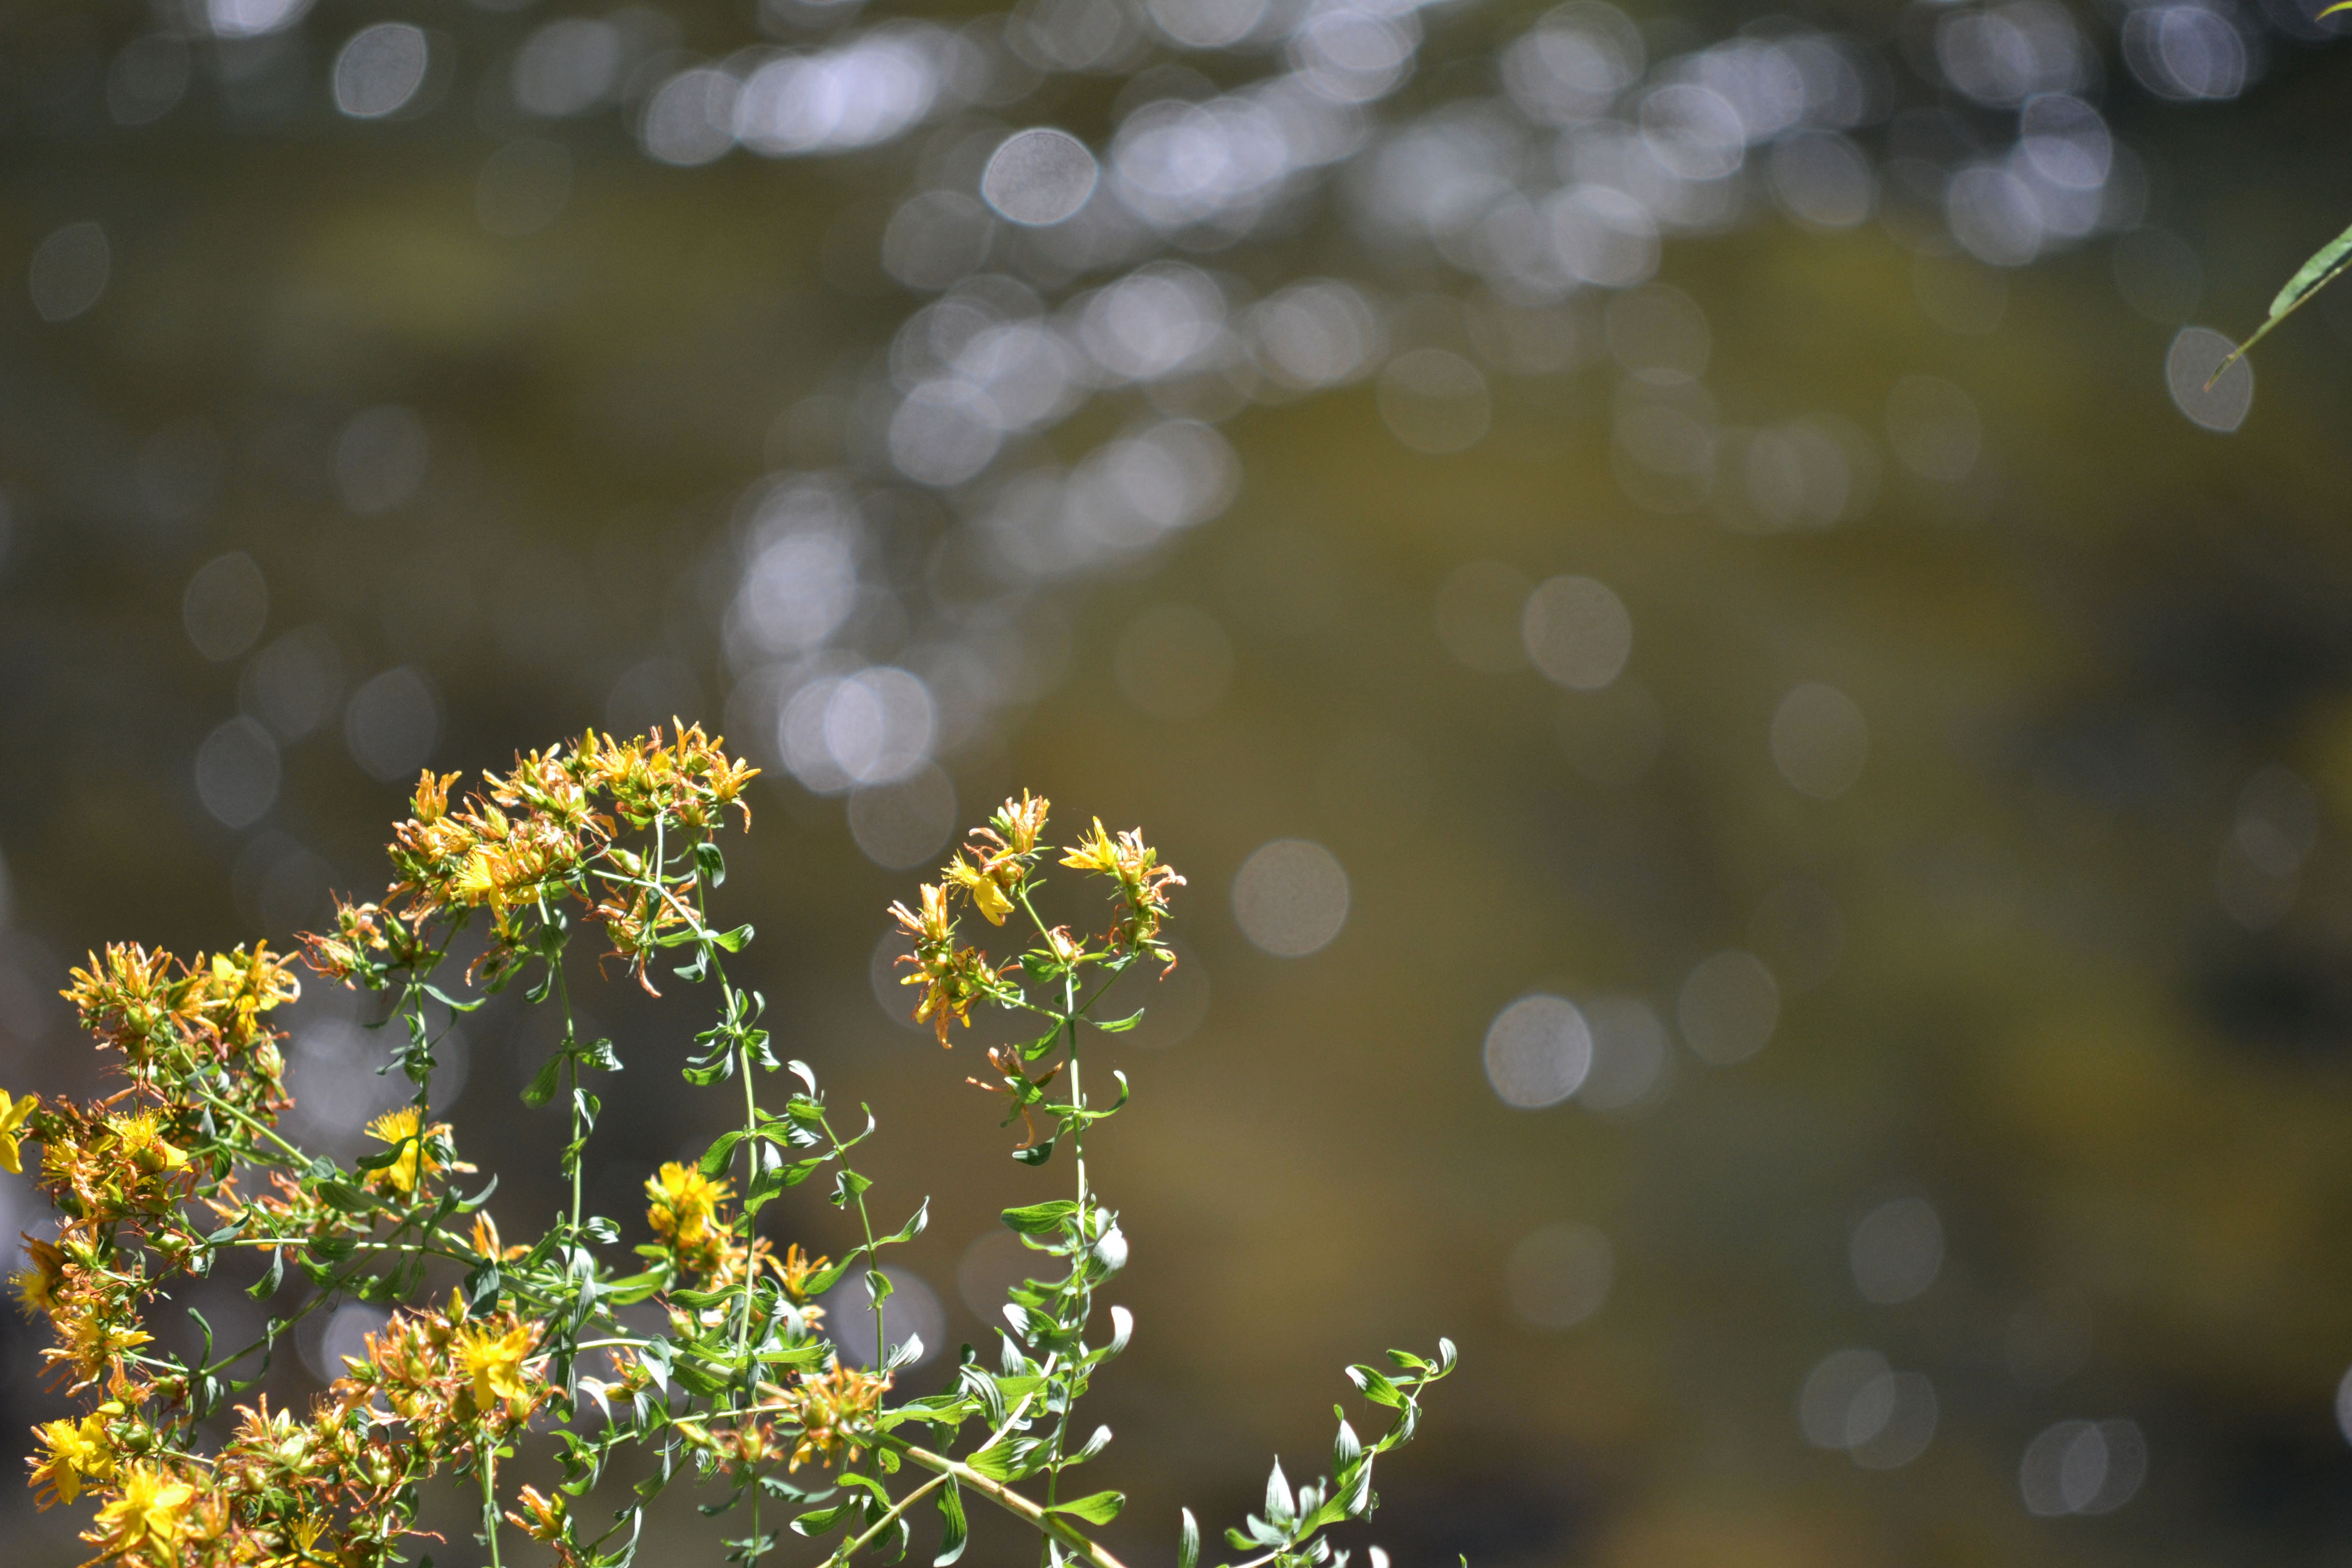
tree, water, nature, grass, branch, blossom, light, plant, sunlight, leaf, flower, river, wild, green, autumn, botany, yellow, flora, wildflower, weed, macro photography, plant stem